Jacques Villeneuve

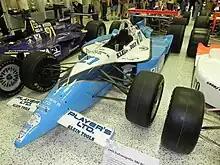
Villeneuve's 1995 Indianapolis 500 winning car

Villeneuve began participating in CART in the 1994 season for Forsythe-Green Racing, driving the No. 12 Reynard 94I-Ford XB vehicle after Green obtained sponsorship. He debuted at the season-opening Australian FAI Indycar Grand Prix at Surfers Paradise Street Circuit, starting eighth and finishing 17th after colliding with Stefan Johansson. In the season's next round, the Valvoline 200 at Phoenix International Raceway, he was involved in a five-car accident which saw him sustain a side collision with Hiro Matsushita before being struck by Dominic Dobson. Qualifying fourth for his first Indianapolis 500, Villeneuve finished second, earning Indianapolis 500 Rookie of the Year honors as the highest-finishing rookie. Villeneuve finished ninth or higher in six of the next nine rounds, before beating Al Unser Jr. and Emerson Fittipaldi in the close finish to the Texaco/Havoline 200 at Road America road course in his first CART victory. He placed seventh and third in the final two rounds ending the year with Rookie of the Year honors and was sixth in the Drivers' Championship with 94 points.